Second language writing

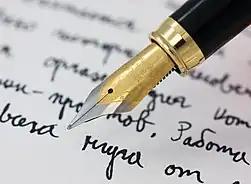

Before the 1960s, the focus of English language teaching was on producing or preparing graduates of ESL schools who successfully can pass citizenship tests to be able to work. During industrialization, the most needed skills were reading and speaking skills. Although immigrants struggled with writing in their second language, it was not the necessary skill needed by industrialization at that time. Scholars at that time, mostly phoneticians, argued that spoken language should be placed over the written language and phonetics should serve as the basis for language learning.